Banshee (TV series)

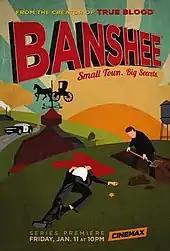
Promotional poster for "Banshee"

"Banshee" is part of Cinemax's attempt to expand its original programming content, and it joins "Strike Back" (joining as a co-producer from onwards) and "Sandbox". "Banshee" premiered on January 11, 2013.